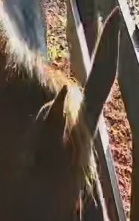
Face region: ears (position_of_ears)
Pain indicator: not_present